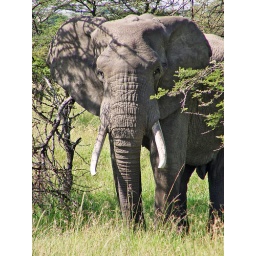
One of the numerous elephant we saw in the Masai Mara, standing in front of us and watching us...